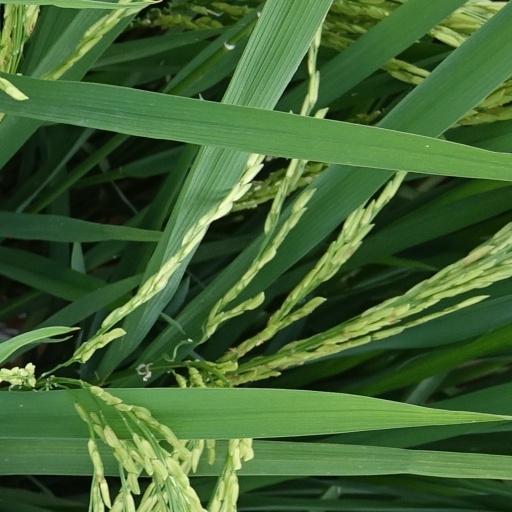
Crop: rice